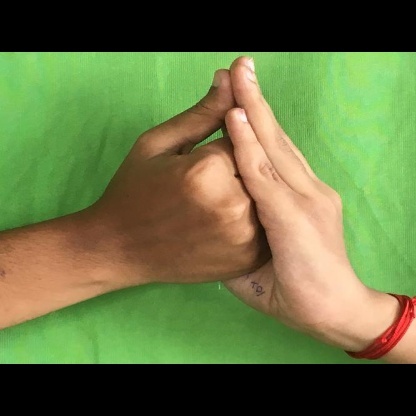
Mudra: Shanka